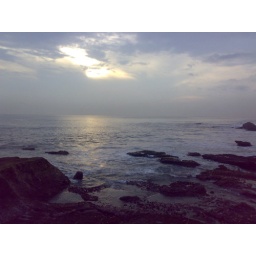
Beautiful beach in Tanah Lot, almost sunset and the luminosity of the sun behind the clouds glitter the sea.